Silvers Circus

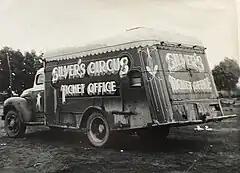
Silver's Circus Ticket Office truck 1950s.

Silver's Circus was an Australian circus started by Mervyn King and entrepreneur David Hardie Snr. and his two sons Les and David Jnr.